Pinchus Kremegne

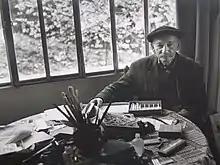
Pinchus Krémègne in 1963

Pinchus Krémègne, aka Pinchus Kremegne (28 July 1890 – 5 April 1981), was a Lithuanian Belarusian Jewish-French artist, primarily known as a sculptor, painter and lithographer.